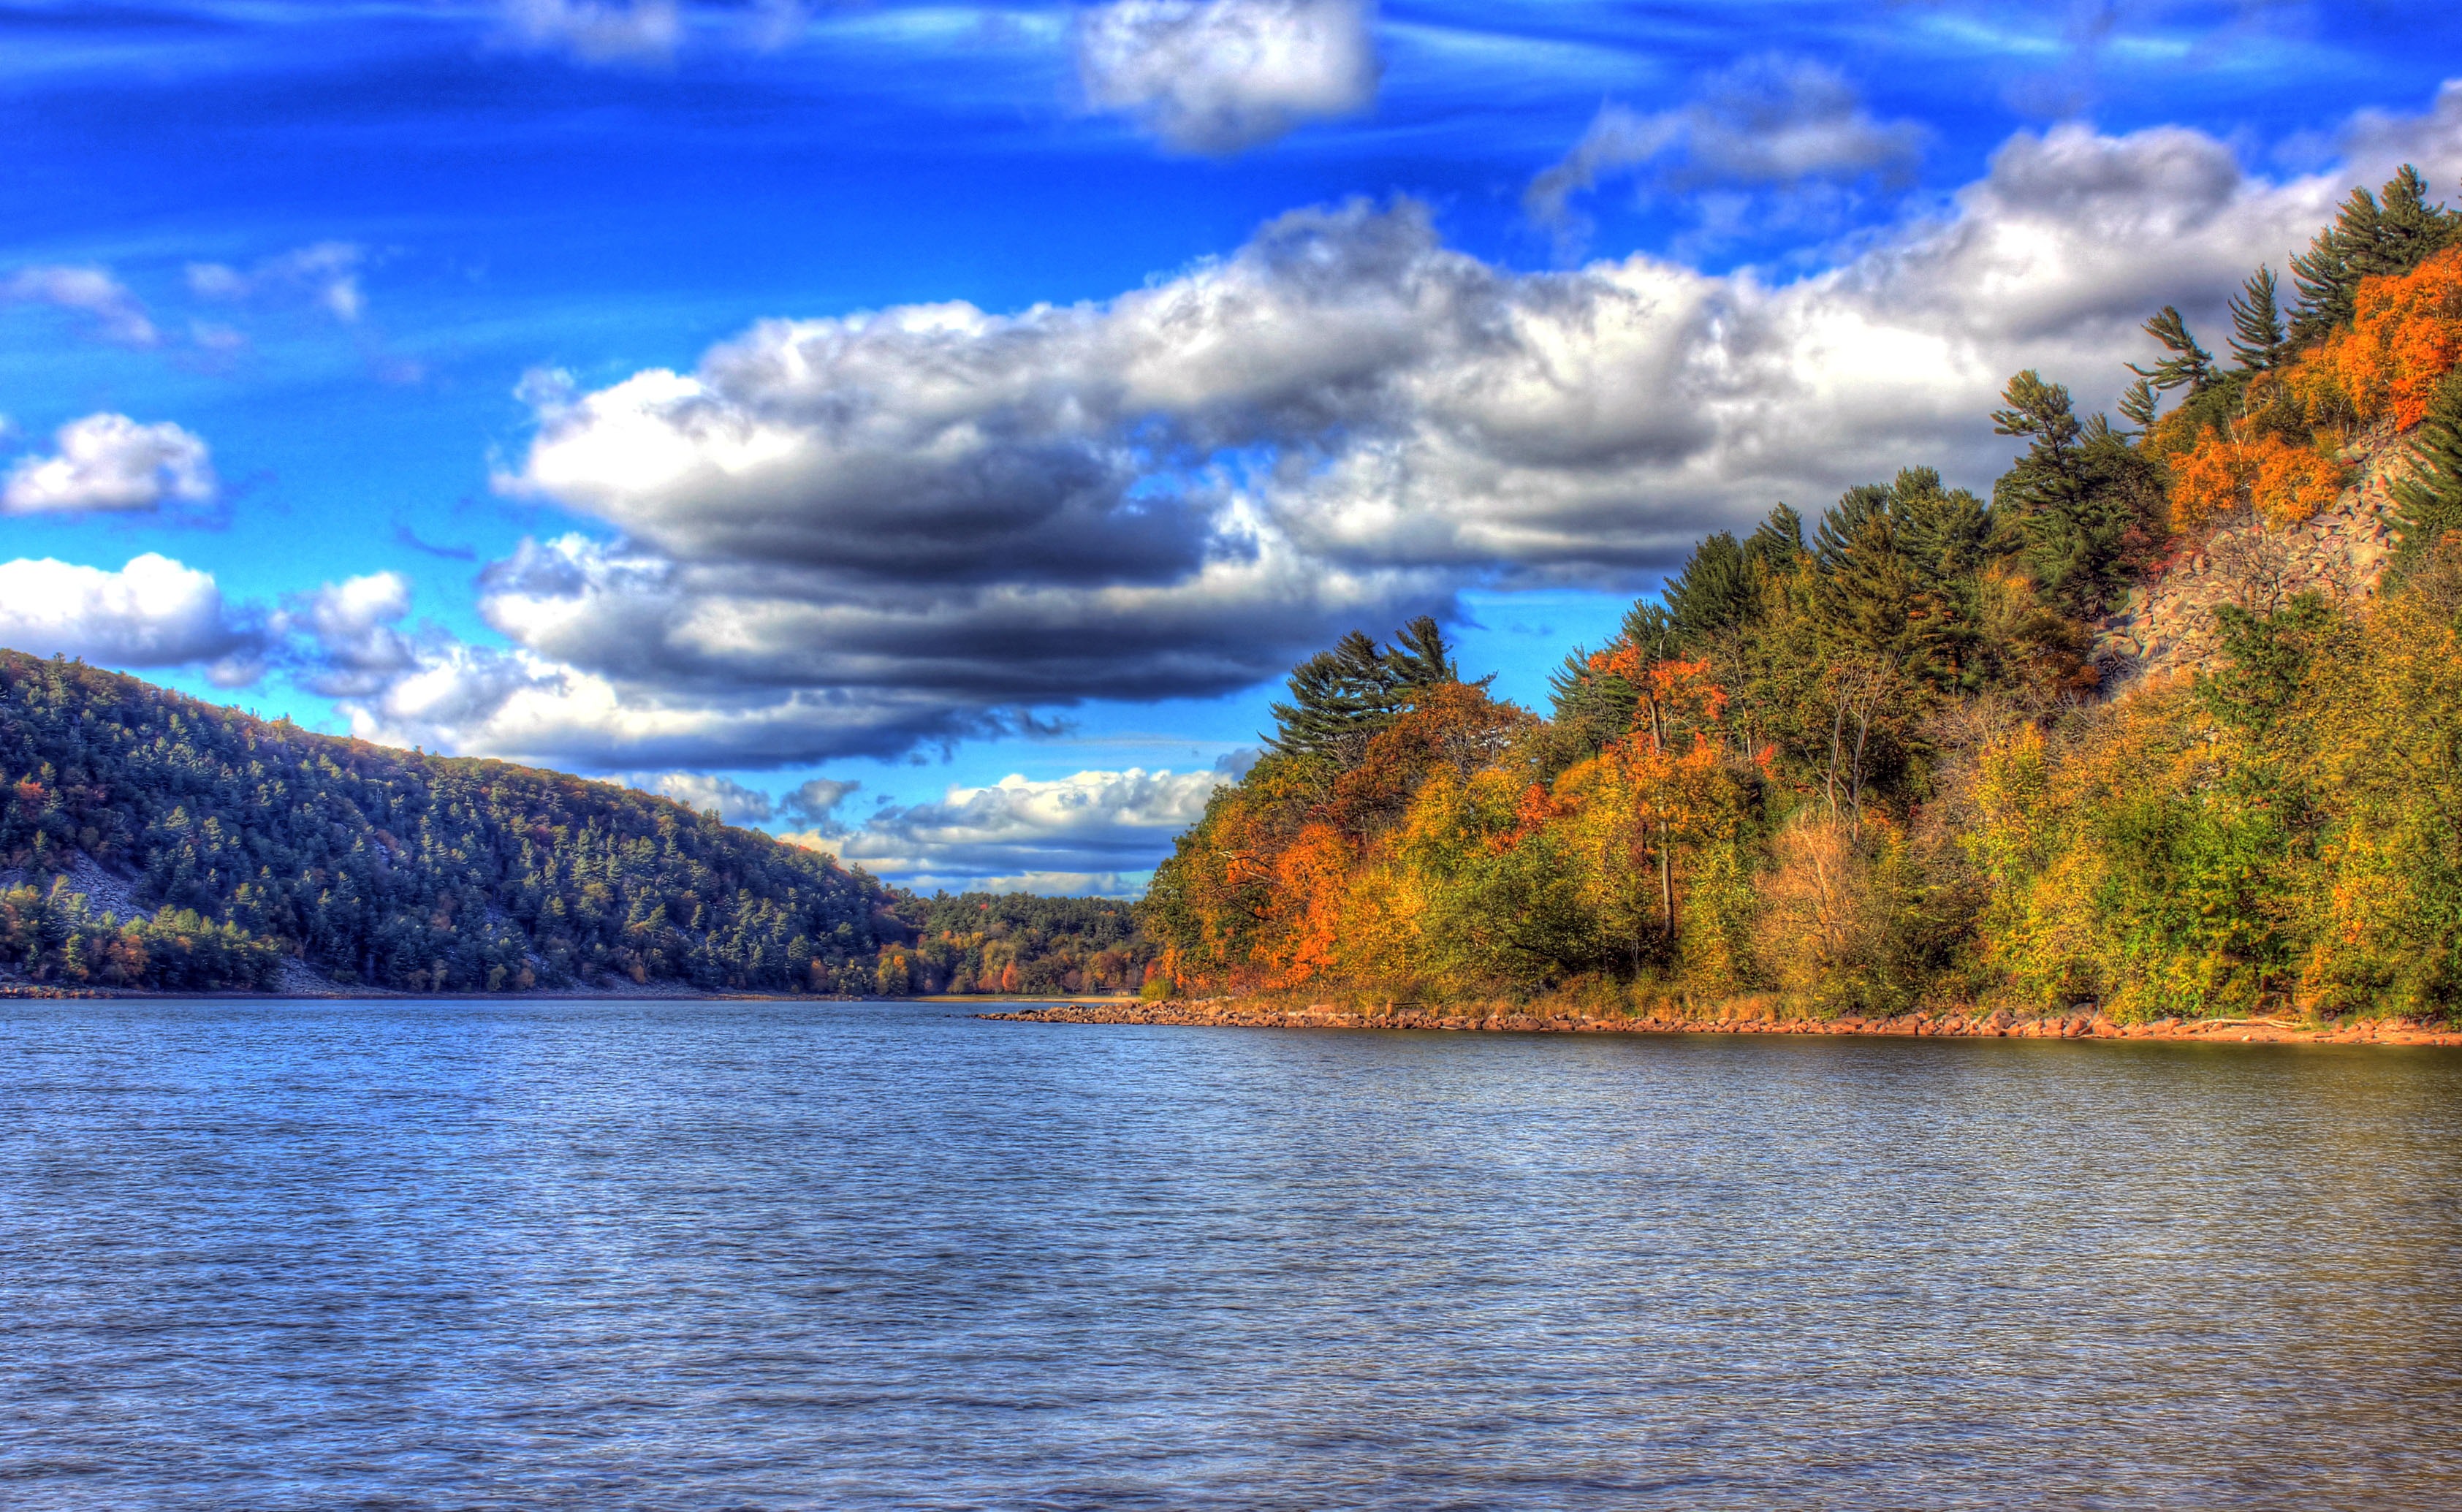
landscape, tree, water, nature, forest, horizon, wilderness, mountain, cloud, sky, sunlight, leaf, hill, lake, atmosphere, river, daytime, pond, evening, inlet, reflection, scenic, autumn, calm, fjord, reservoir, highland, national park, hdr, clouds, bank, wetland, fell, loch, watercourse, wisconsin, state park, lake district, meteorological phenomenon, computer wallpaper, water resources, devil's lake, mount scenery